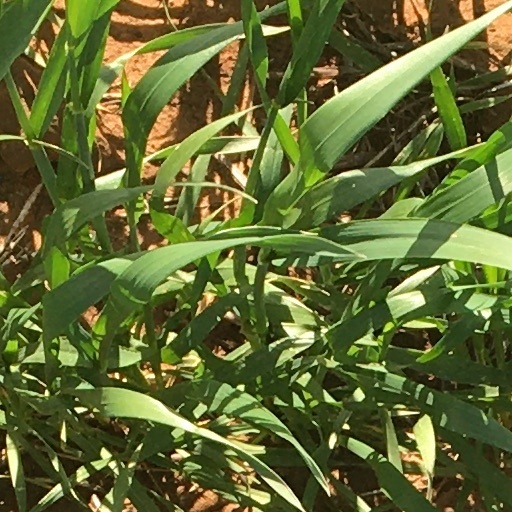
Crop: wheat